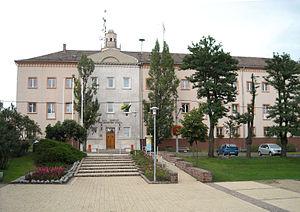
Le 16ᵉ arrondissement de Budapest est un arrondissement de Budapest. L'arrondissement a été créé en 1950 par fusion des localités de Cinkota, Mátyásföld, Rákosszentmihály et Sashalom du comitat de Pest-Pilis-Solt-Kiskun.
Budapest est la plus grande ville et la capitale de la Hongrie. Elle se situe en aval du coude du Danube entre le massif de Transdanubie et l'Alföld. Ses habitants sont les Budapestois.